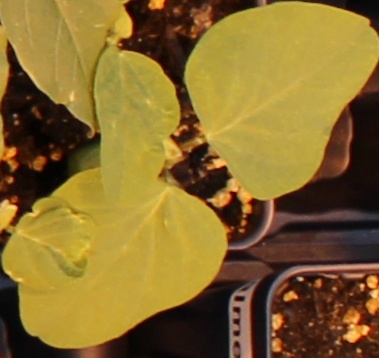
Label: Soybean